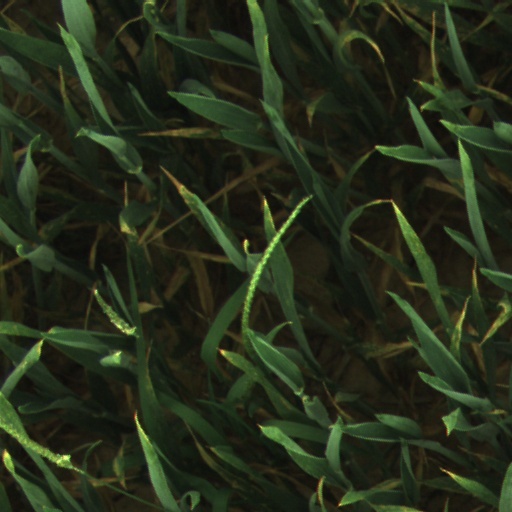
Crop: wheat